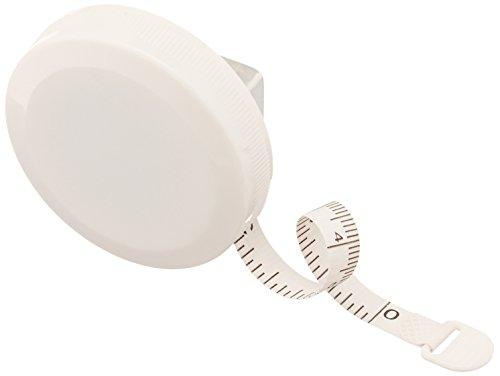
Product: AmazonBasics Bocce Ball Set with Soft Carry Case
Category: Sports & Outdoors | Sports & Fitness | Leisure Sports & Game Room | Outdoor Games & Activities | Bocce | Bocce Sets
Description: Full-size bocce balls measure 100mm each.
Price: $32.95
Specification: Product Dimensions:         40 x 26 x 3.5 inches ; 2.47 pounds    |Shipping Weight: 19.8 pounds (View shipping rates and policies)|ASIN: B0145IWGHM|Item model number: AMZSM100BBSET|    #1    in Bocce Sets    |    #43    in Toddler Outdoor Play